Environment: real
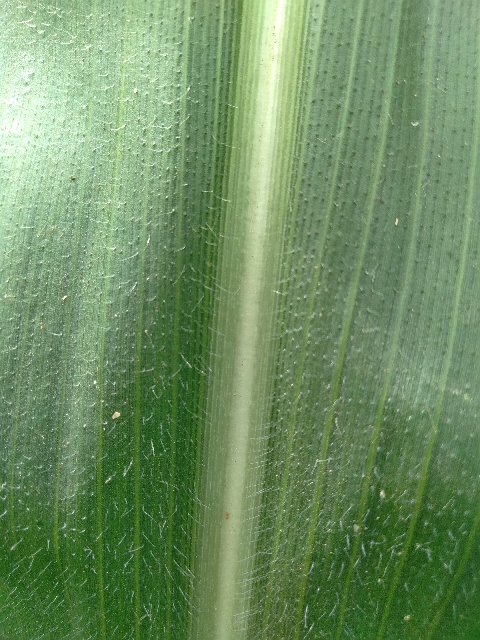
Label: healthy